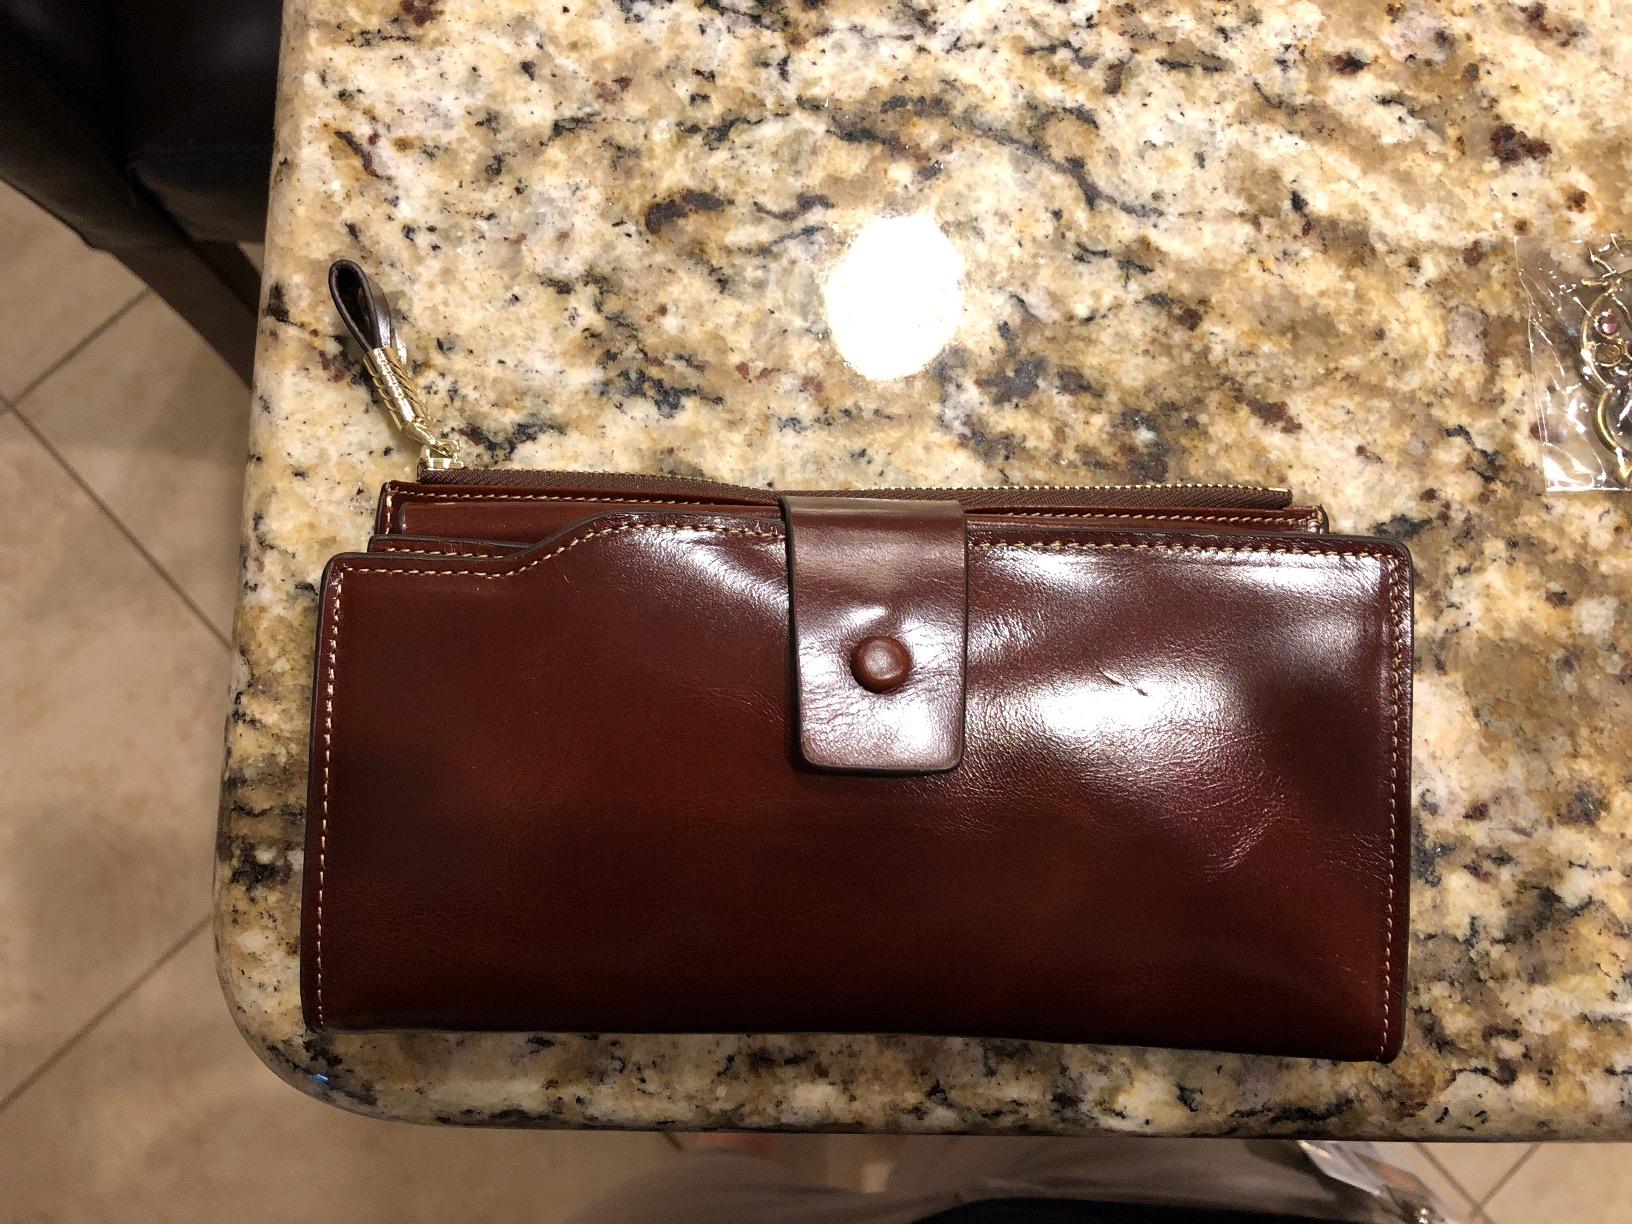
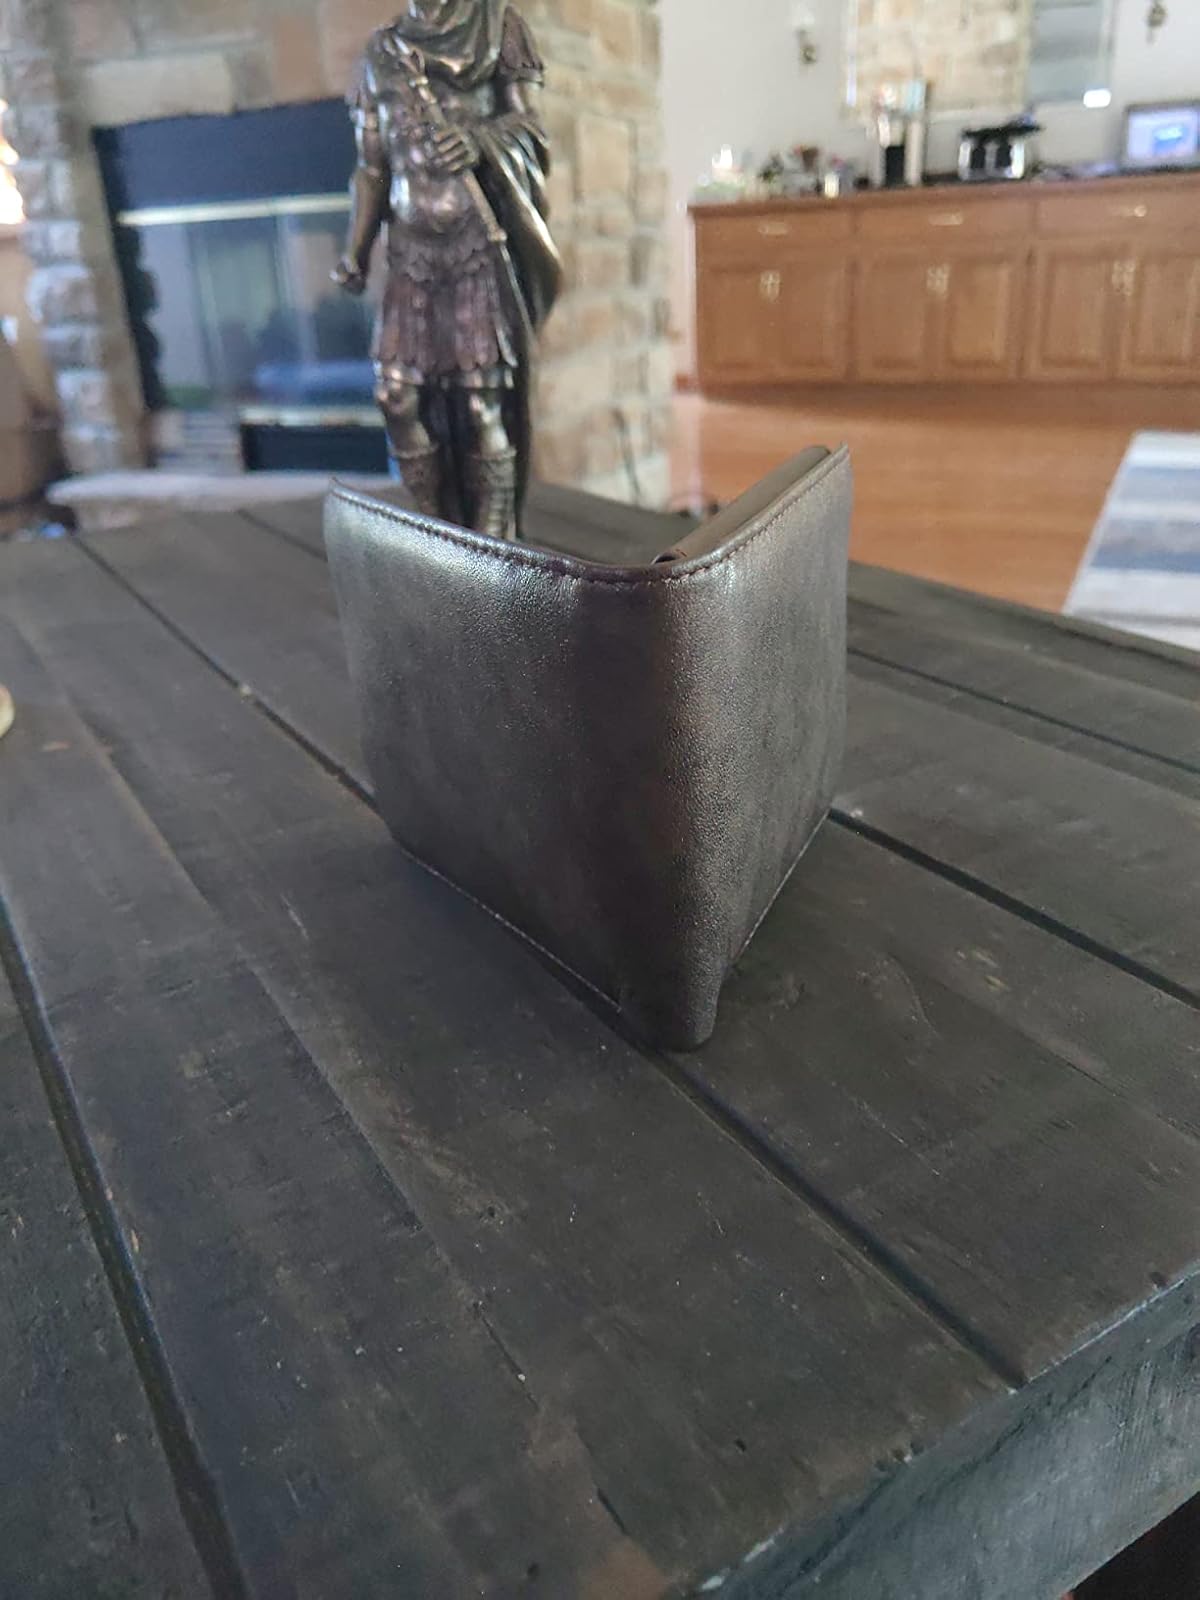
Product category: accessories_wallet
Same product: no